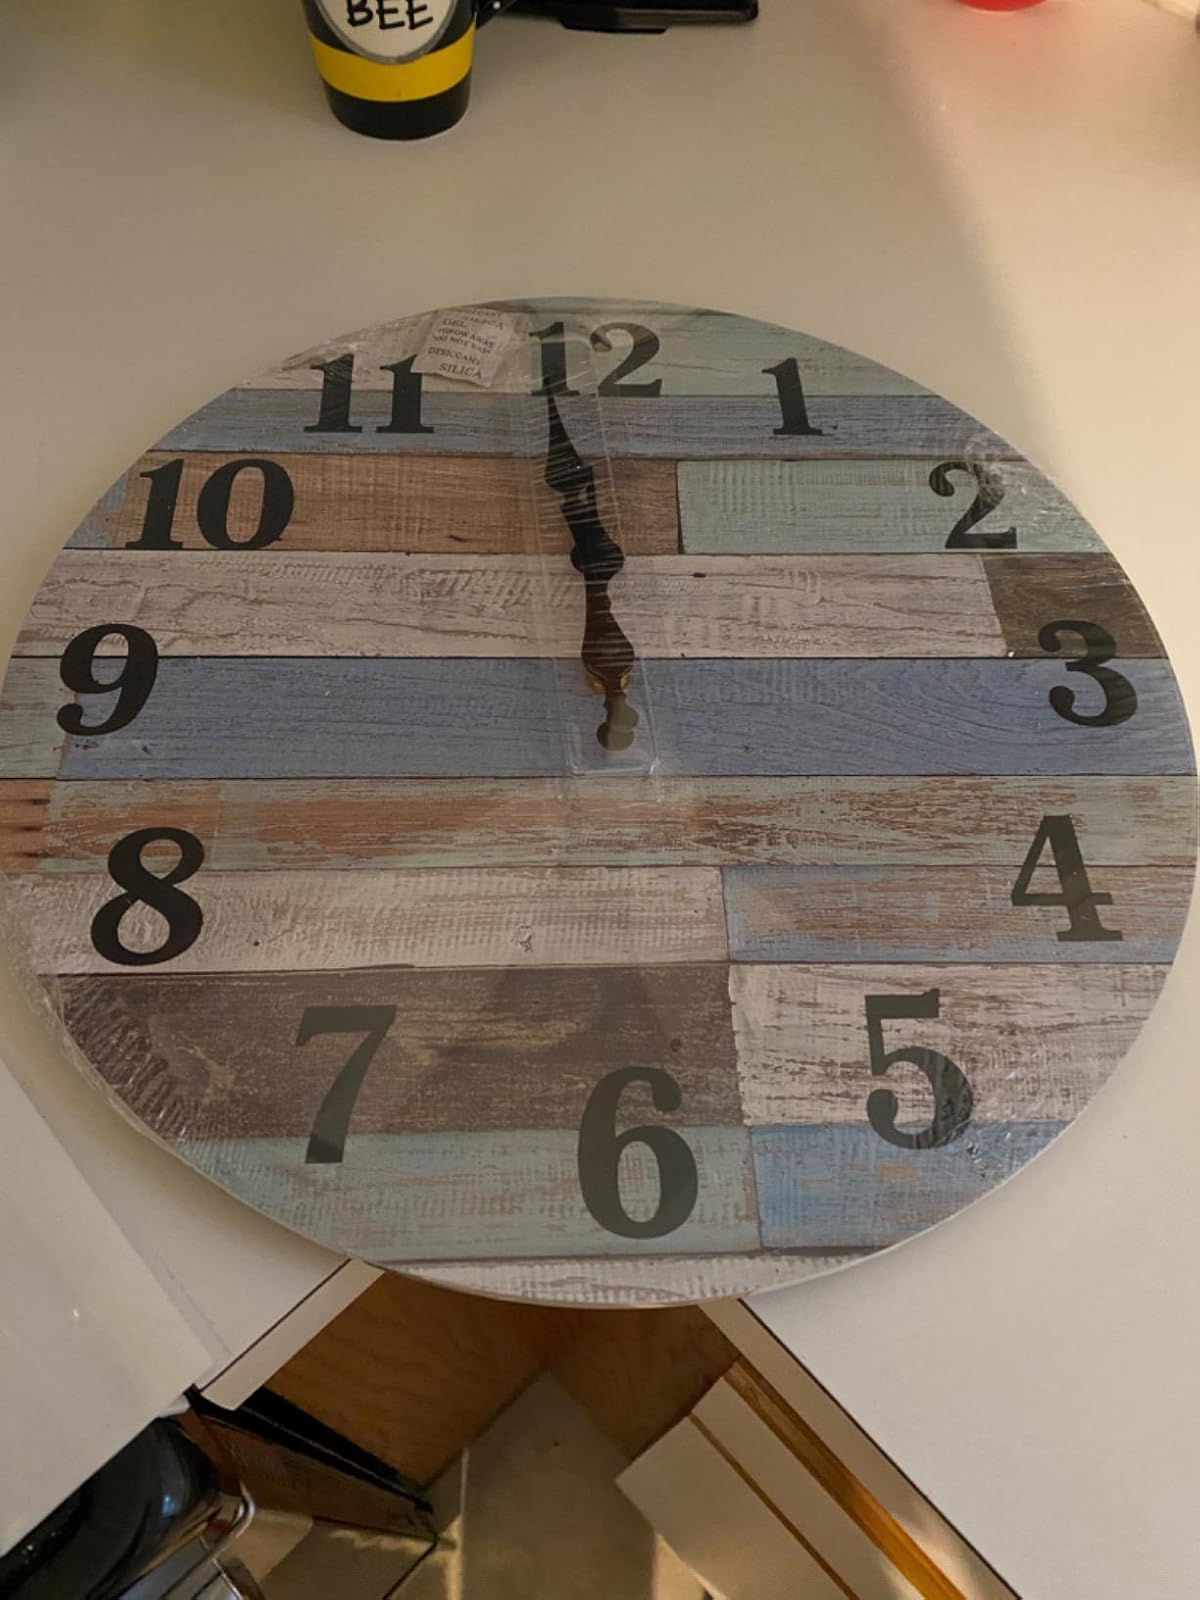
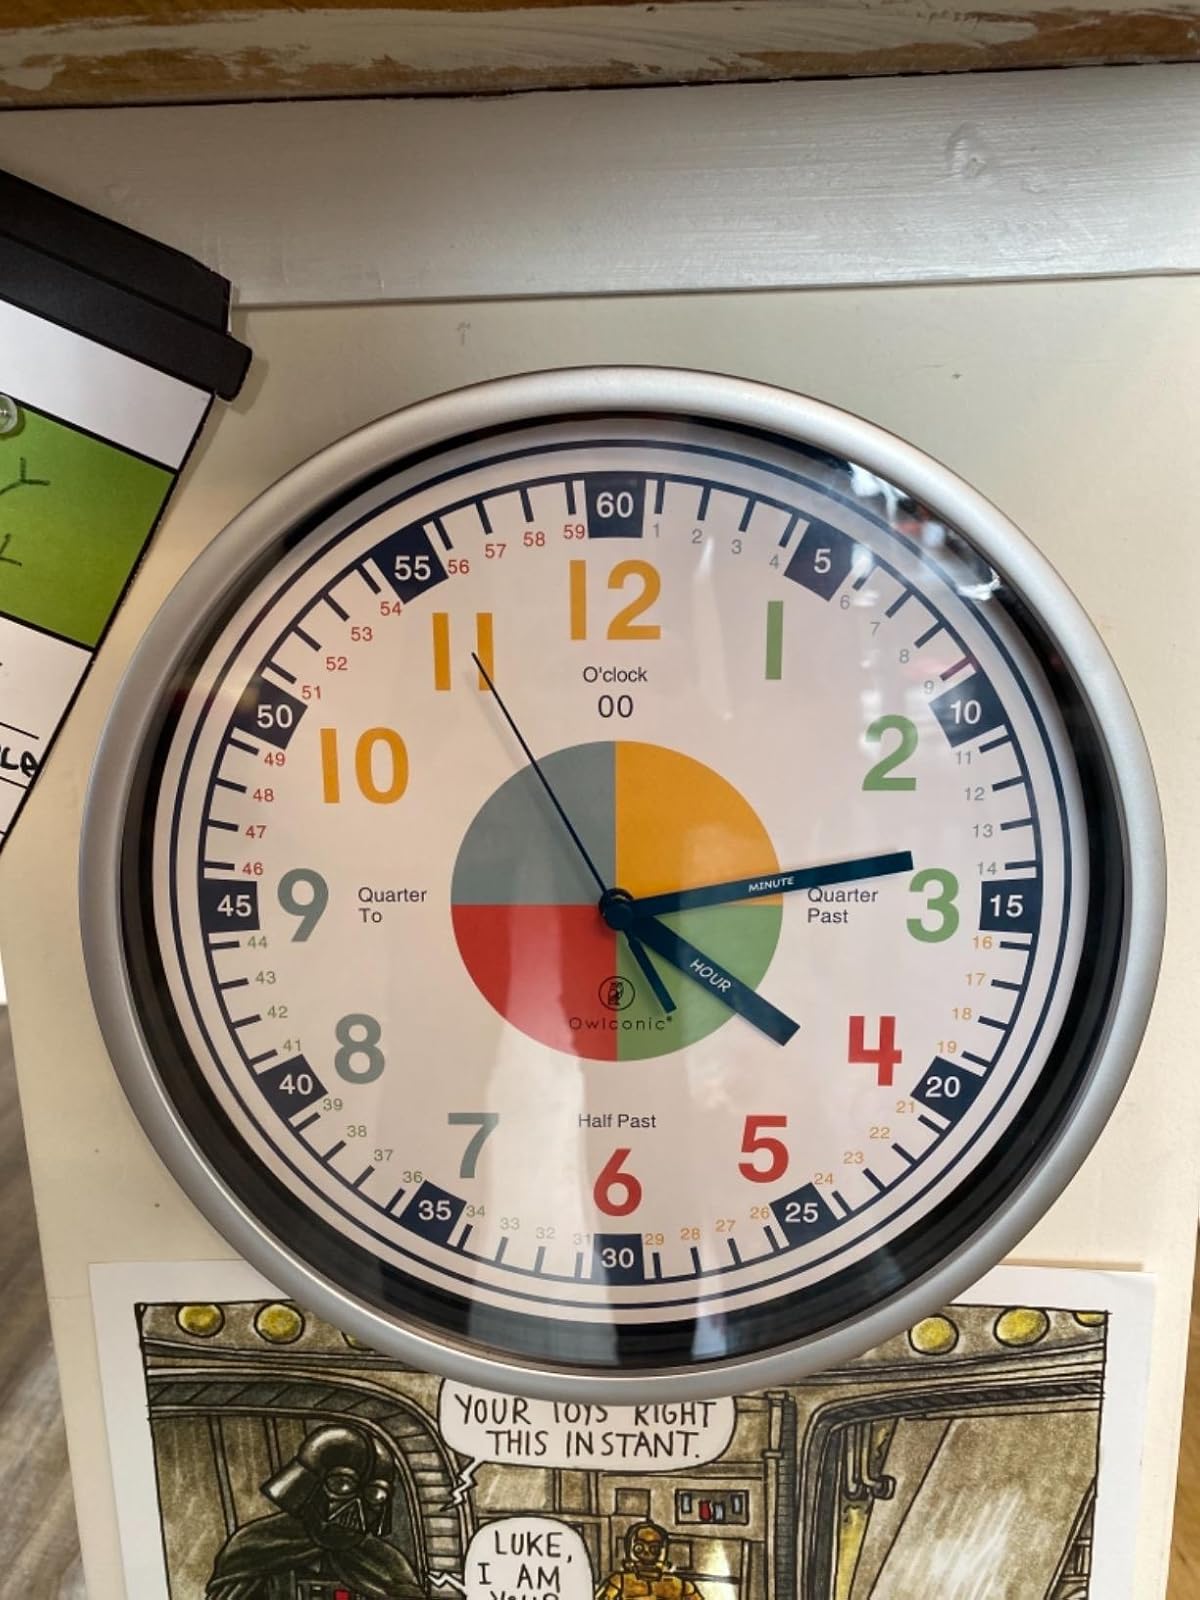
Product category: clock
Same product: no